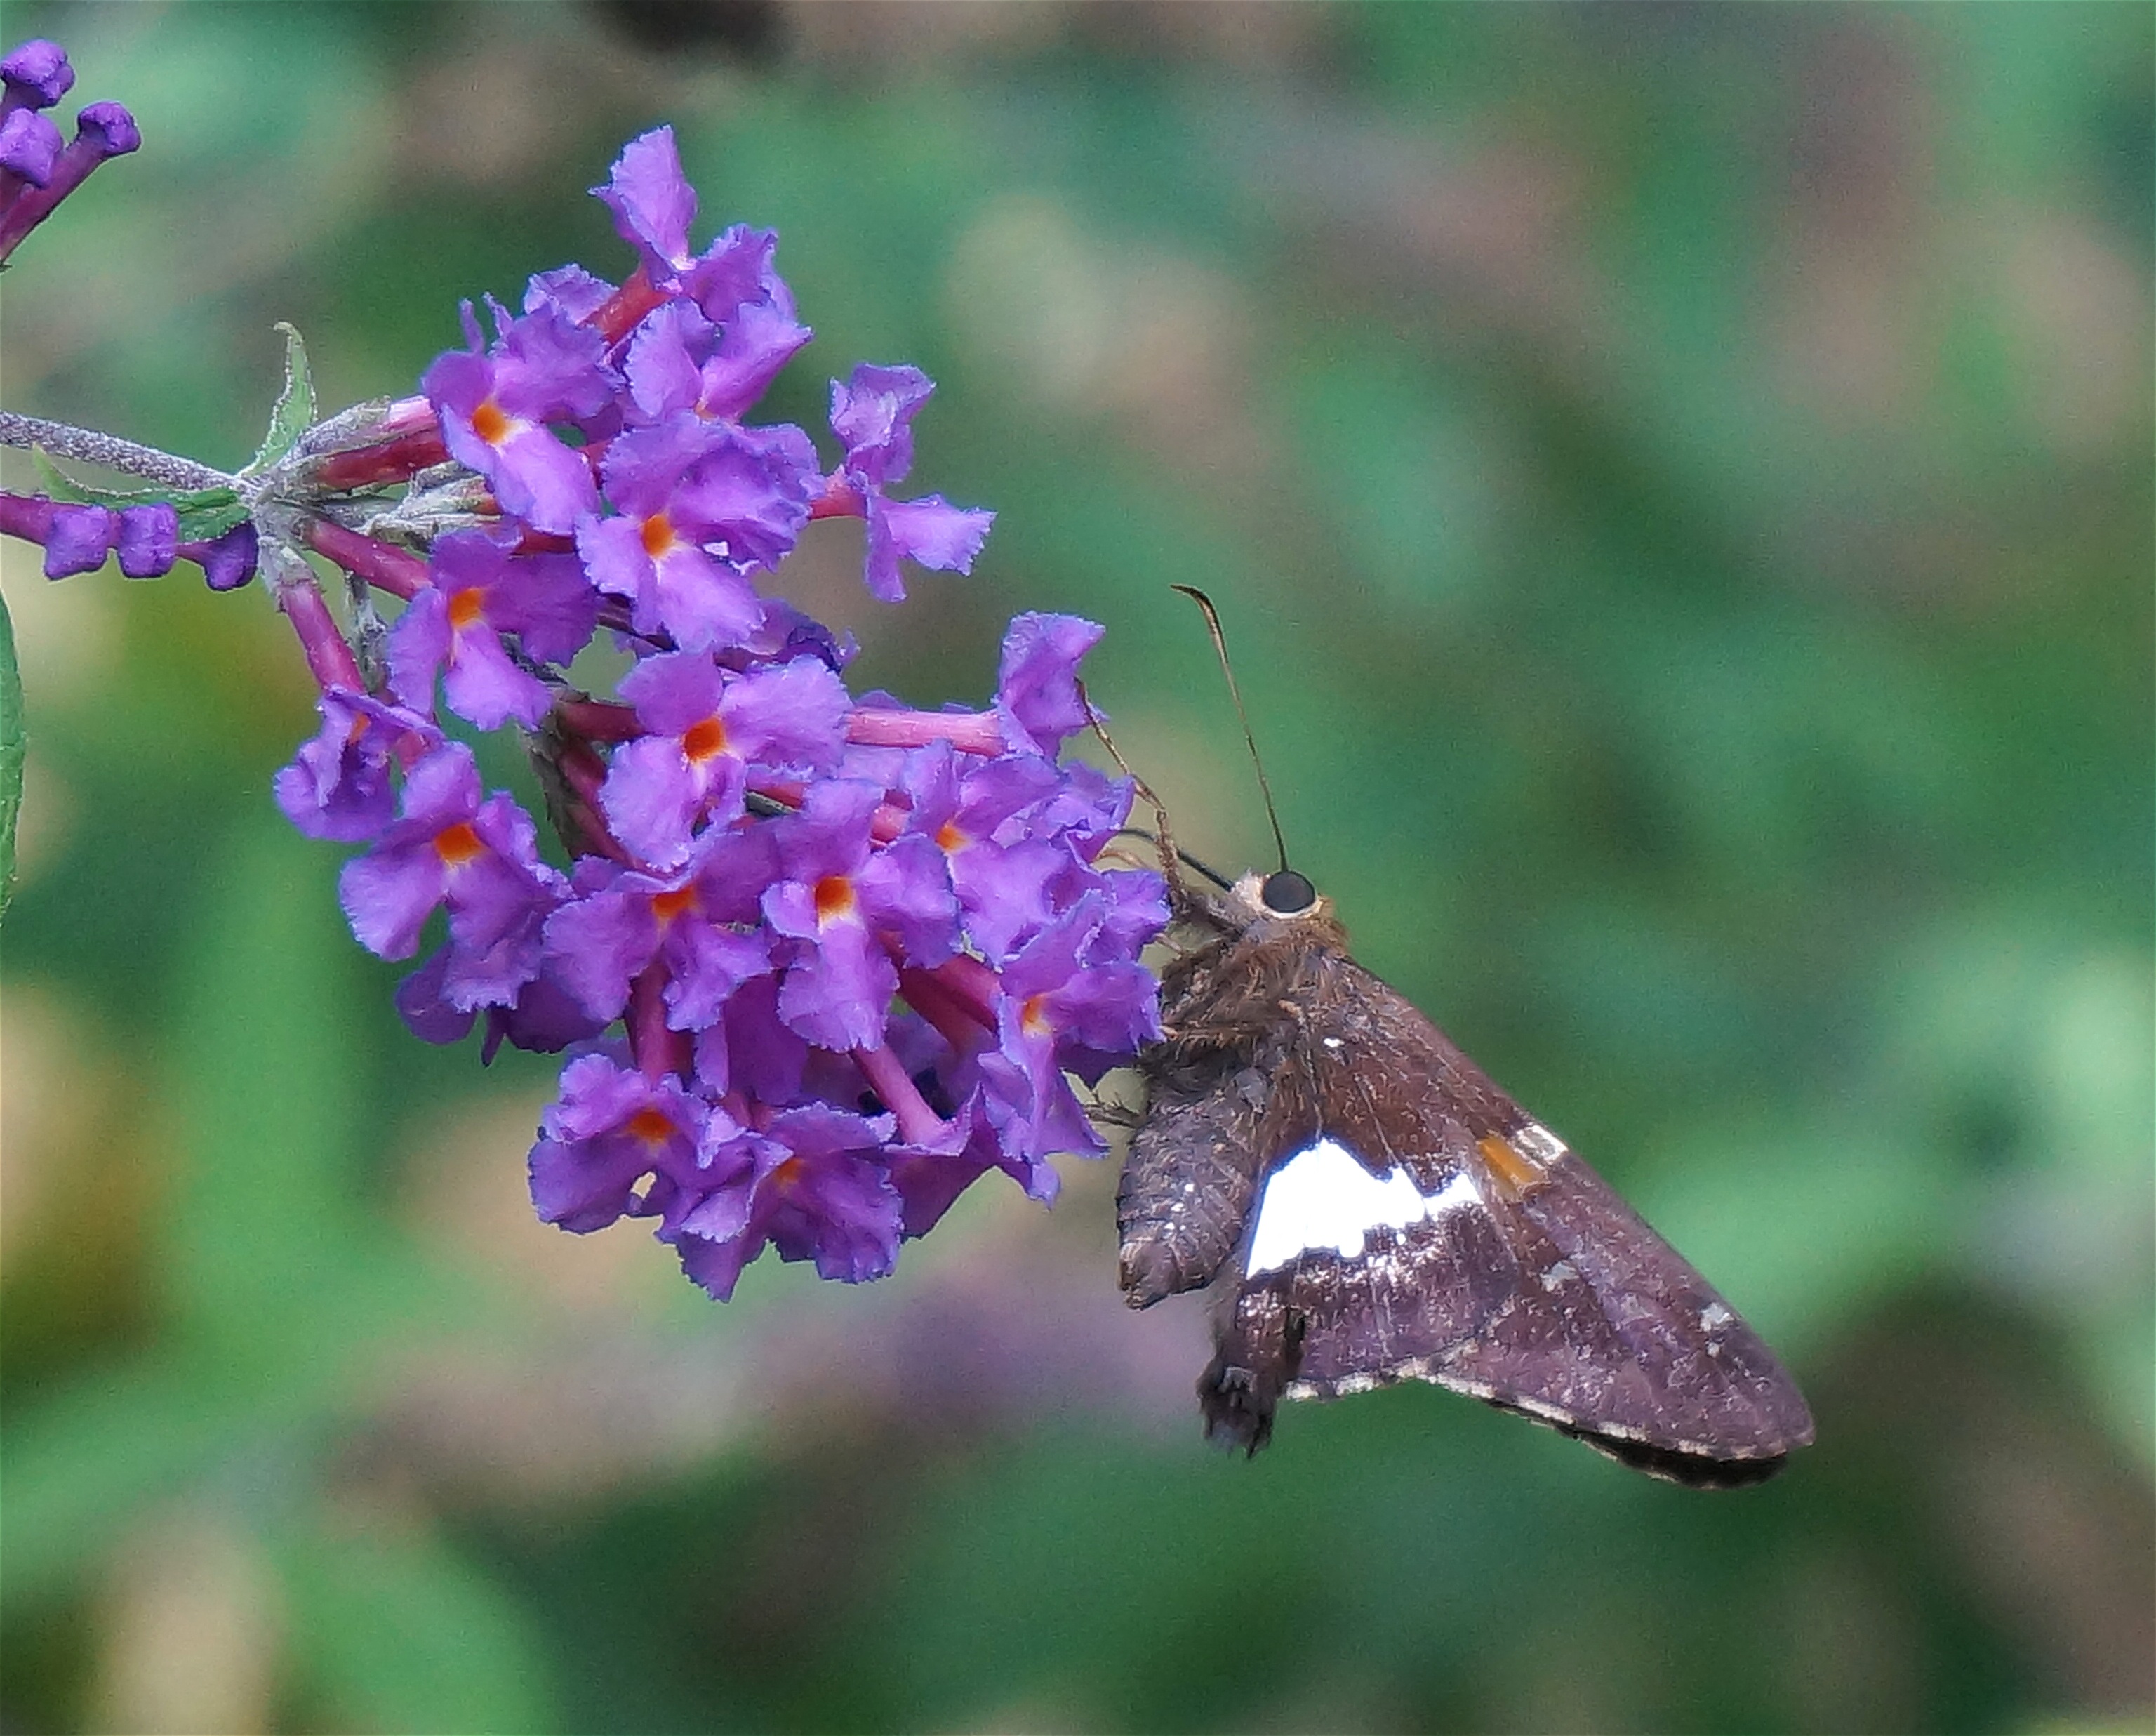
nature, blossom, plant, flower, purple, bloom, animal, wildlife, wild, insect, natural, botany, moth, butterfly, winged, yellow, garden, flora, fauna, invertebrate, wildflower, close up, shrub, eastern, nectar, macro photography, butterfly bush, pollinator, silver spotted skipper, moths and butterflies, lycaenid